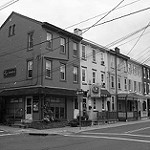
Label: B & W